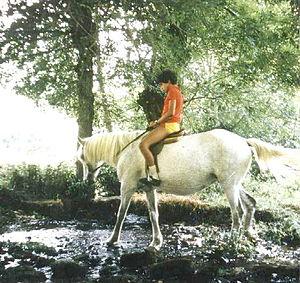
Traversée d'un ruisseau date et lieu
L'histoire du cheval au XXᵉ siècle est marquée par un profond changement dans la relation entre l'humain et le cheval. Dans les pays développés, l'animal militaire et utilitaire du début du siècle voit son utilisation réorientée vers le loisir et la compétition sportive. Dans cette époque d'un des trois grands bouleversements de cette relation, Jean-Pierre Digard voit une rupture majeure de l'histoire des sociétés humaines. Le statut utilitaire du cheval existait depuis le Néolithique. Les conséquences de cette rupture se manifestent notamment en termes de cadre et de rythme de vie.
L’équitation est la technique de la conduite du cheval sous l'action humaine. Elle peut être pratiquée comme un art, un loisir ou un sport. Dans cette discipline, l'être humain s'appuie sur l'utilisation d'un équidé, le plus souvent un cheval ou un poney. Le mot provient du latin equitare, qui signifie « monter à cheval ».